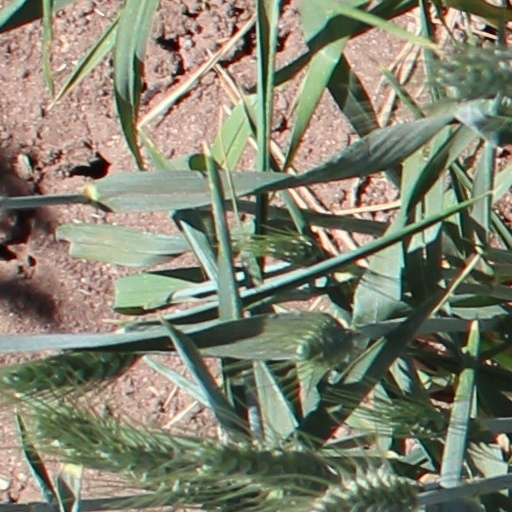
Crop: wheat